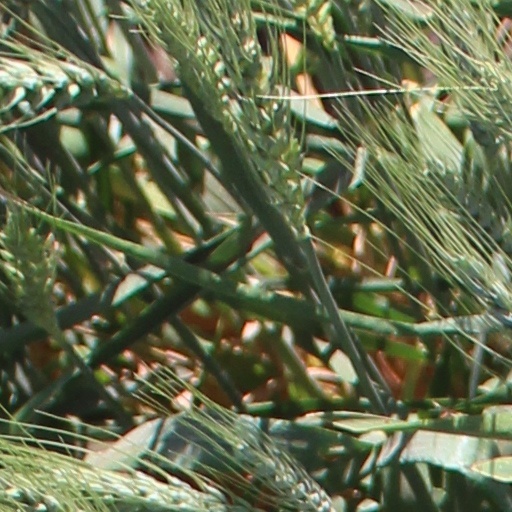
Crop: wheat